Parish

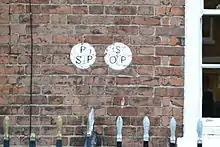
Parish boundary markers for St Peter's and St Owen's in Hereford

Broadly speaking, the parish is the standard unit in episcopal polity of church administration, although parts of a parish may be subdivided as a "chapelry", with a chapel of ease or filial church serving as the local place of worship in cases of difficulty to access the main parish church.